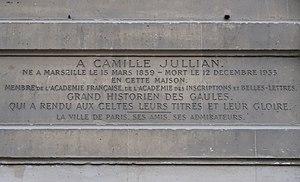
Inscription en hommage à Camille Jullian, 30 rue Guynemer (Paris, 6e).
Camille Jullian, né à Marseille le 15 mars 1859 et mort à Paris le 12 décembre 1933, est un historien, philologue et épigraphiste français.
La rue Guynemer est une voie située dans le quartier de l'Odéon du 6ᵉ arrondissement de Paris. Elle longe le côté ouest du jardin du Luxembourg.